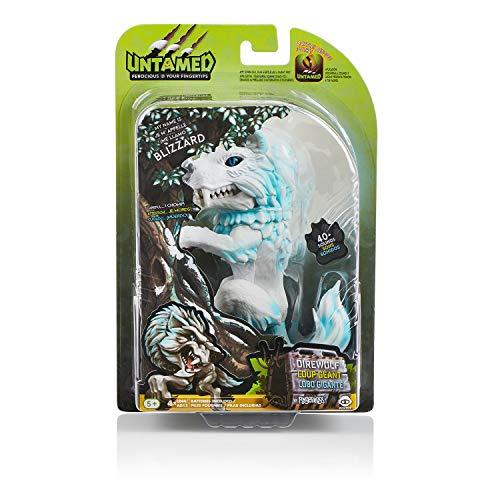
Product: Untamed Dire Wolf by Fingerlings – Blizzard (White and Blue) – Interactive Collectible Toy – By WowWee
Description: Plays like a puppy in tame mode.
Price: $8.54
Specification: ProductDimensions:4.3x2.4x5.1inches|ItemWeight:3.52ounces|ShippingWeight:9.1ounces(Viewshippingratesandpolicies)|ASIN:B07GFQX3Q8|Itemmodelnumber:3962|Manufacturerrecommendedage:5-15years|Batteries:4LR44batteriesrequired.(included)